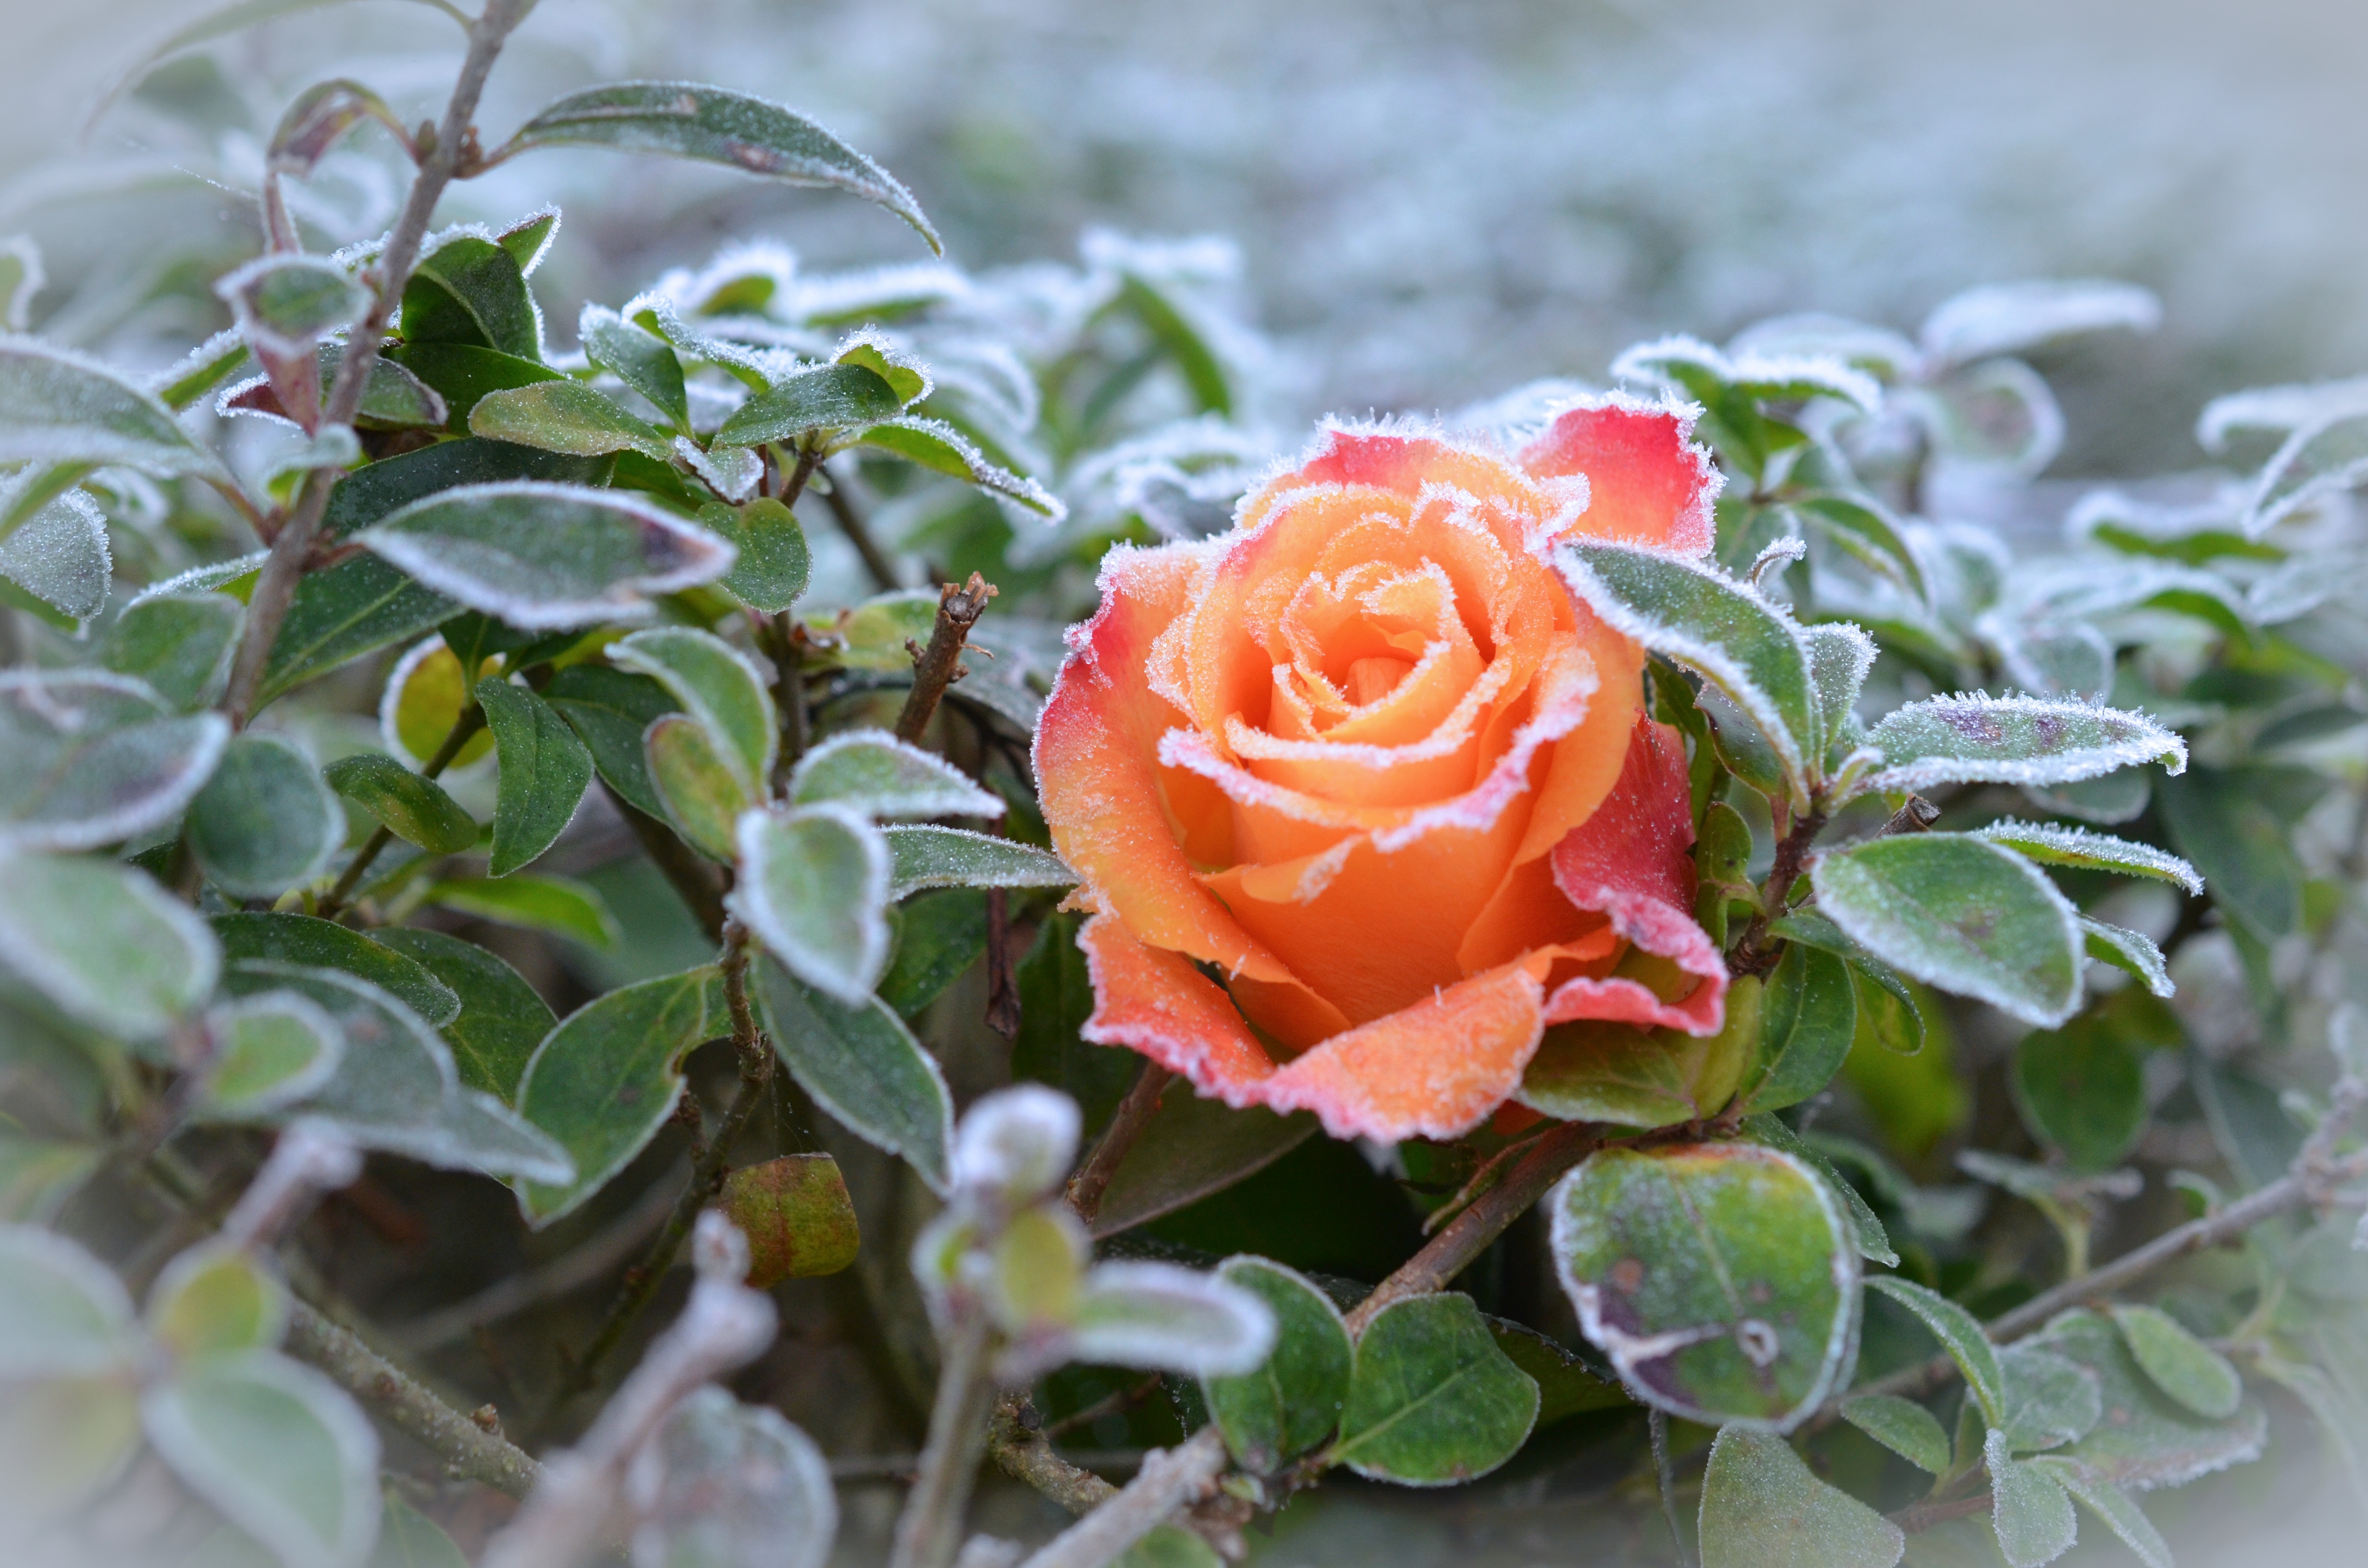
nature, cold, winter, plant, leaf, flower, petal, frost, rose, botany, frozen, flora, shrub, icy, floristry, winter magic, hoarfrost, macro photography, flowering plant, garden roses, rose family, land plant